Gol Gumbaz

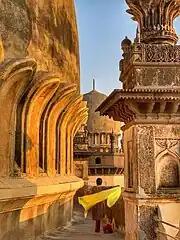

The Gol Gumbaz is one of the most ambitious structures built by the Adil Shahi dynasty. It is the most technically advanced domed structure to have been erected in the Deccan, and one of the largest single-chamber structures in the world. The architect of the structure is not known. Bianca Alfieri asserts that the building's size was a conscious decision made by Mohammed Adil Shah in order to rival the architecture of the Ibrahim Rauza, the tomb of the ruler's predecessor Ibrahim Adil Shah II. Alternatively, Elizabeth Merklinger suggests that the size was an attempt to assert the stature of the Adil Shahi dynasty, in light of its later absorption by the Mughal Empire.